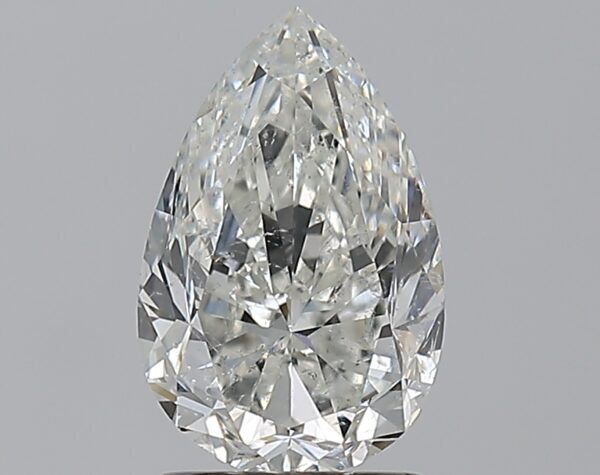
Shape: pear
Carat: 1.7
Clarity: SI2
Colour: I
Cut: GD
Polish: EX
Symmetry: EX
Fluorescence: F
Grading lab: GIA
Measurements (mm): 9.7 x 6.31 x 4.27